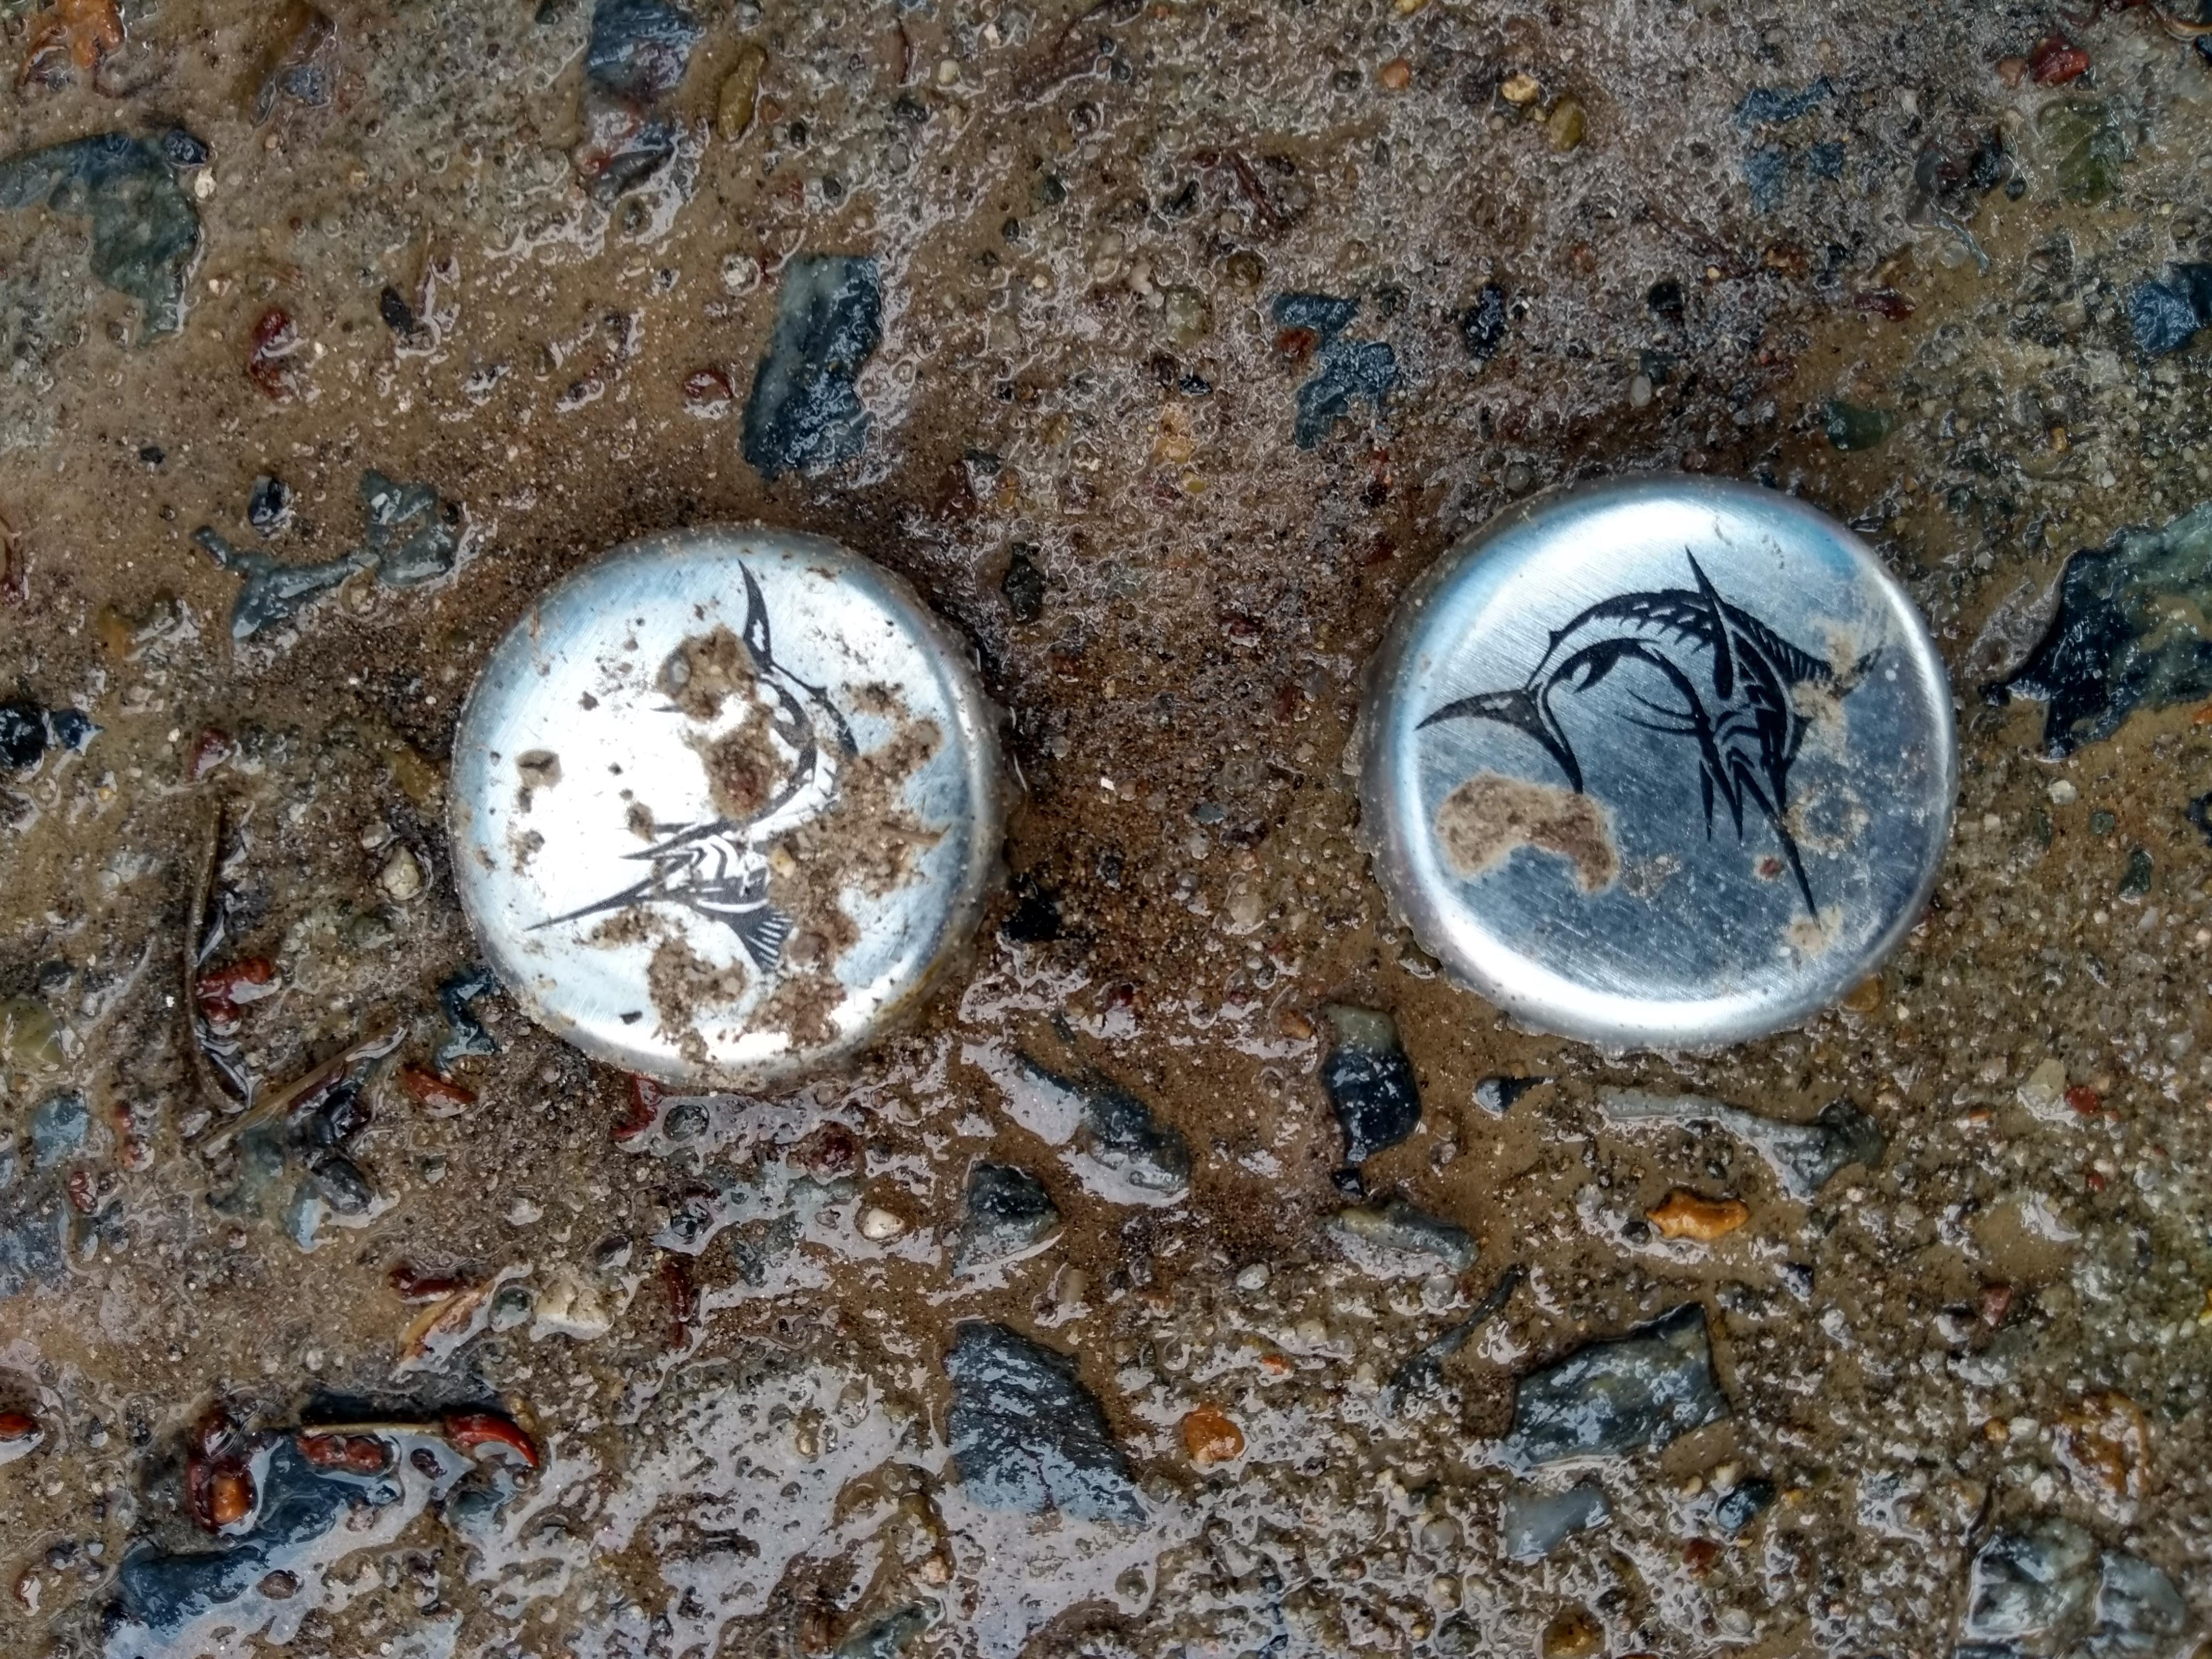
Object: Metal bottle cap (Bottle cap)

Object: Metal bottle cap (Bottle cap)